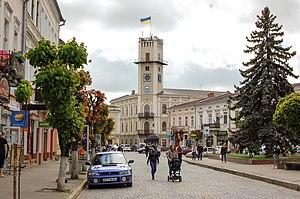
Kolomya est une ville de l'oblast d'Ivano-Frankivsk, en Ukraine occidentale, et le centre administratif du raïon de Kolomya. Sa population s'élève à 60 941 habitants en 2017.